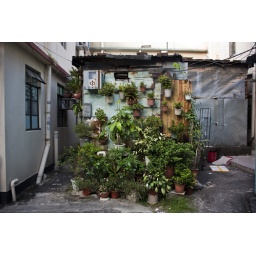
Small house covered in plants in Tai Wai, Hong Kong